The Magical Reality of Nadia

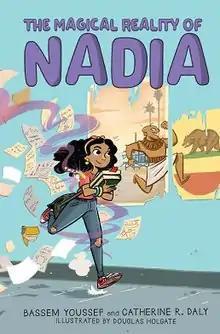

The Magical Reality of Nadia is a 2021 children's book by Bassem Youssef and Catherine R. Daly, published by Scholastic Books. The illustrator is Douglas Holgate.